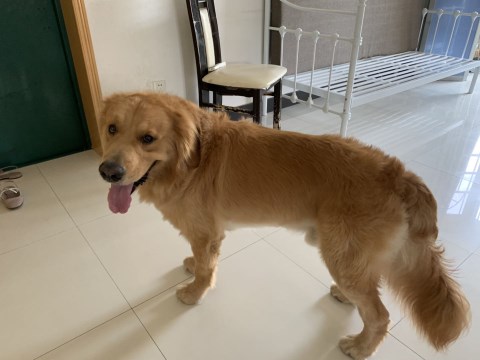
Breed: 5355-n000126-golden_retriever